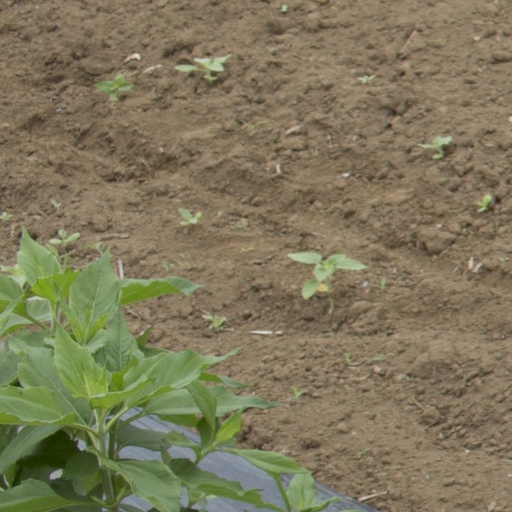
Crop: Jerusalem artichoke